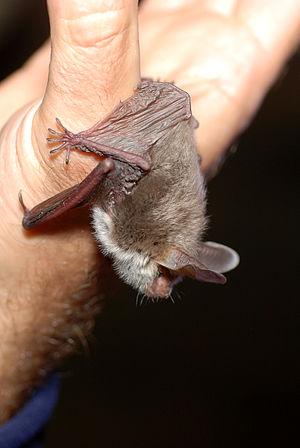
Le Murin de Bechstein, historiquement appelé Vespertilion de Bechstein, est une espèce de chauve-souris de la famille des Vespertilionidés. C’est une chauve-souris européenne de taille moyenne aux oreilles très longues et larges.